Hawkins (TV series)

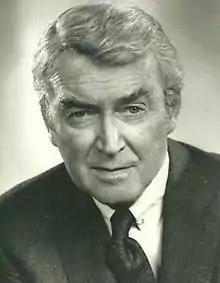
James Stewart as Billy Jim Hawkins.

Billy Jim Hawkins had given up his position as a deputy district attorney and opened a small-town private law practice in the fictional town of Beauville, West Virginia. Despite the rural, small-town location of his law office, fancy clients from all over the United States come to him for a legal defense in murder cases. Hawkins has a pleasant, homespun manner and speaks slowly, but underneath this unassuming demeanor he is a shrewd and determined defense lawyer. He travels widely to investigate the cases he takes on, seeking evidence that will clear his clients and identify the real murderers. His cousin R. J. Hawkins usually travels with him and assists in his investigations.